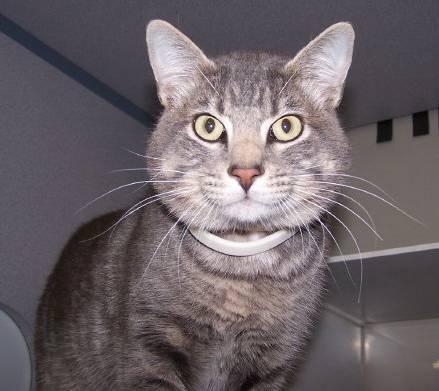
cat